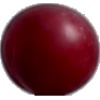
Label: Cherry Wax Red 1